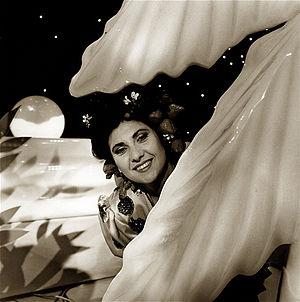
Marisa Laurito, née à Naples le 19 avril 1951, est une actrice, présentatrice de télévision et chanteuse italienne.